The Monk by the Sea

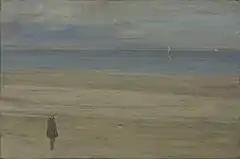
James Abbott McNeill Whistler, "Harmony in blue and silver: Trouville", 1865

"The Monk by the Sea" inspired responses from painters like Gustave Courbet and James Abbott McNeill Whistler later in the 19th century. In works such as Gustave Courbet's "The Coast Near Palavas" a lone figure is depicted as a seeker, similarly exposed and looking out to sea.